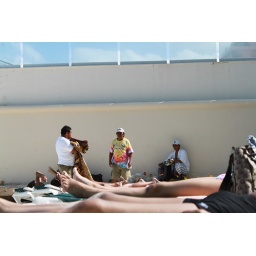
Merchants sit against the wall preparing their product before walking up and down the beach to sell